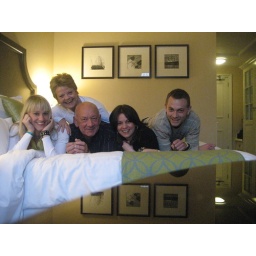
The reflection is from the shiny table in the foreground.